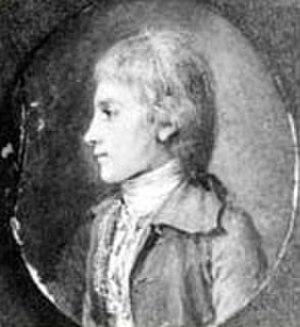
Alexander Hamilton, né le 11 janvier 1757 à Charlestown sur l'île de Niévès et mort le 12 juillet 1804 à New York, est un homme politique, financier, intellectuel et officier militaire américain.